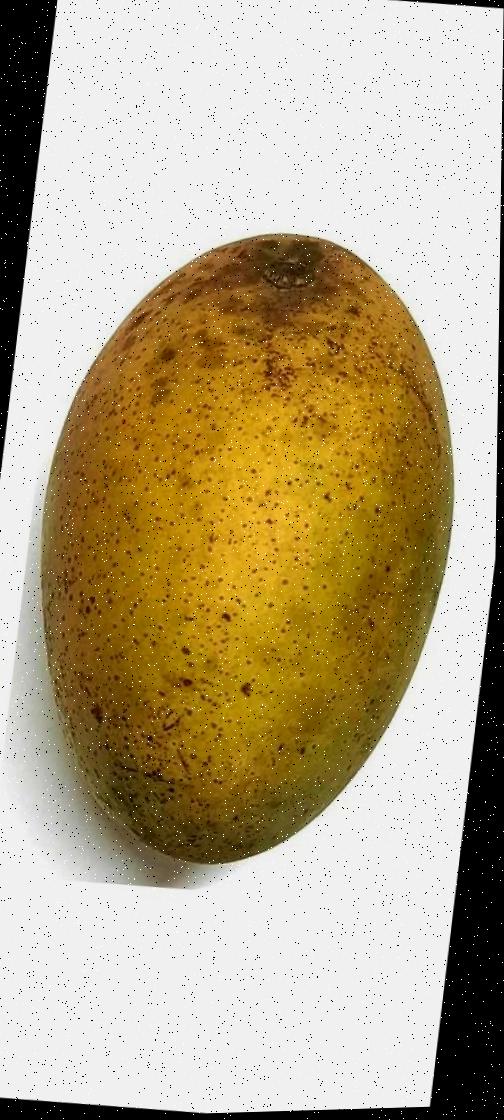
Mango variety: Shada